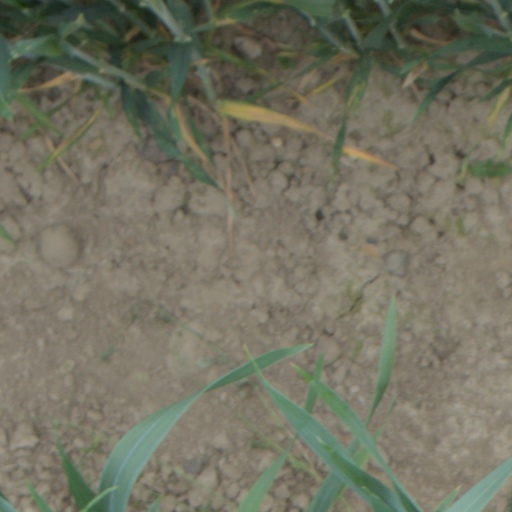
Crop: wheat